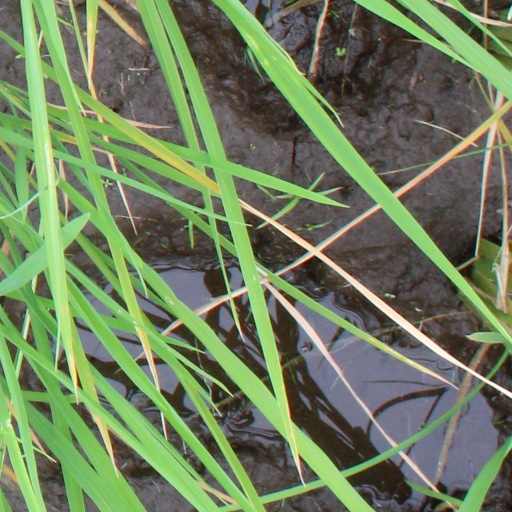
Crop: rice